Culver City, California

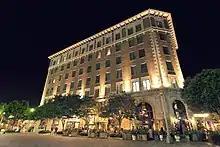
Culver Hotel, built 1925

The city is surrounded by the Los Angeles neighborhoods of Mar Vista and Palms to the north; Westchester to the south; Mid-City, West Adams, and Baldwin Hills to the east; the Ladera Heights unincorporated area to the southeast; and the L.A. neighborhoods of Venice and Playa Vista to the west, along with the unincorporated area of Marina del Rey.